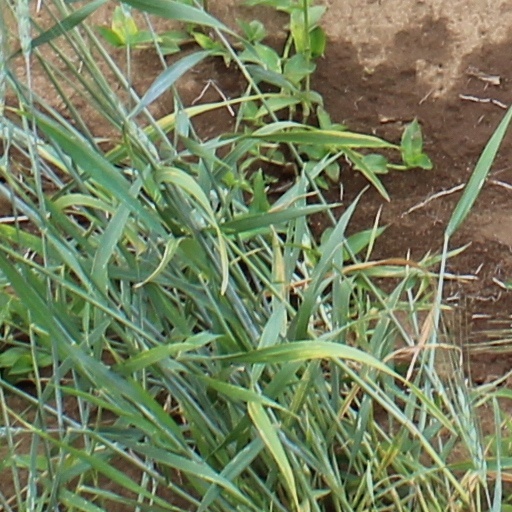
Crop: wheat